White Mountain School

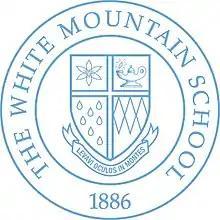

The White Mountain School, often called White Mountain or WMS, was a co-educational, independent boarding school located in Bethlehem, New Hampshire, United States. Established in 1886 as "St. Mary's School" in Concord, New Hampshire, the school moved to its second location in 1936, situated just north of the White Mountains of New Hampshire. The school ceased operations in 2024, citing insurmountable financial challenges.